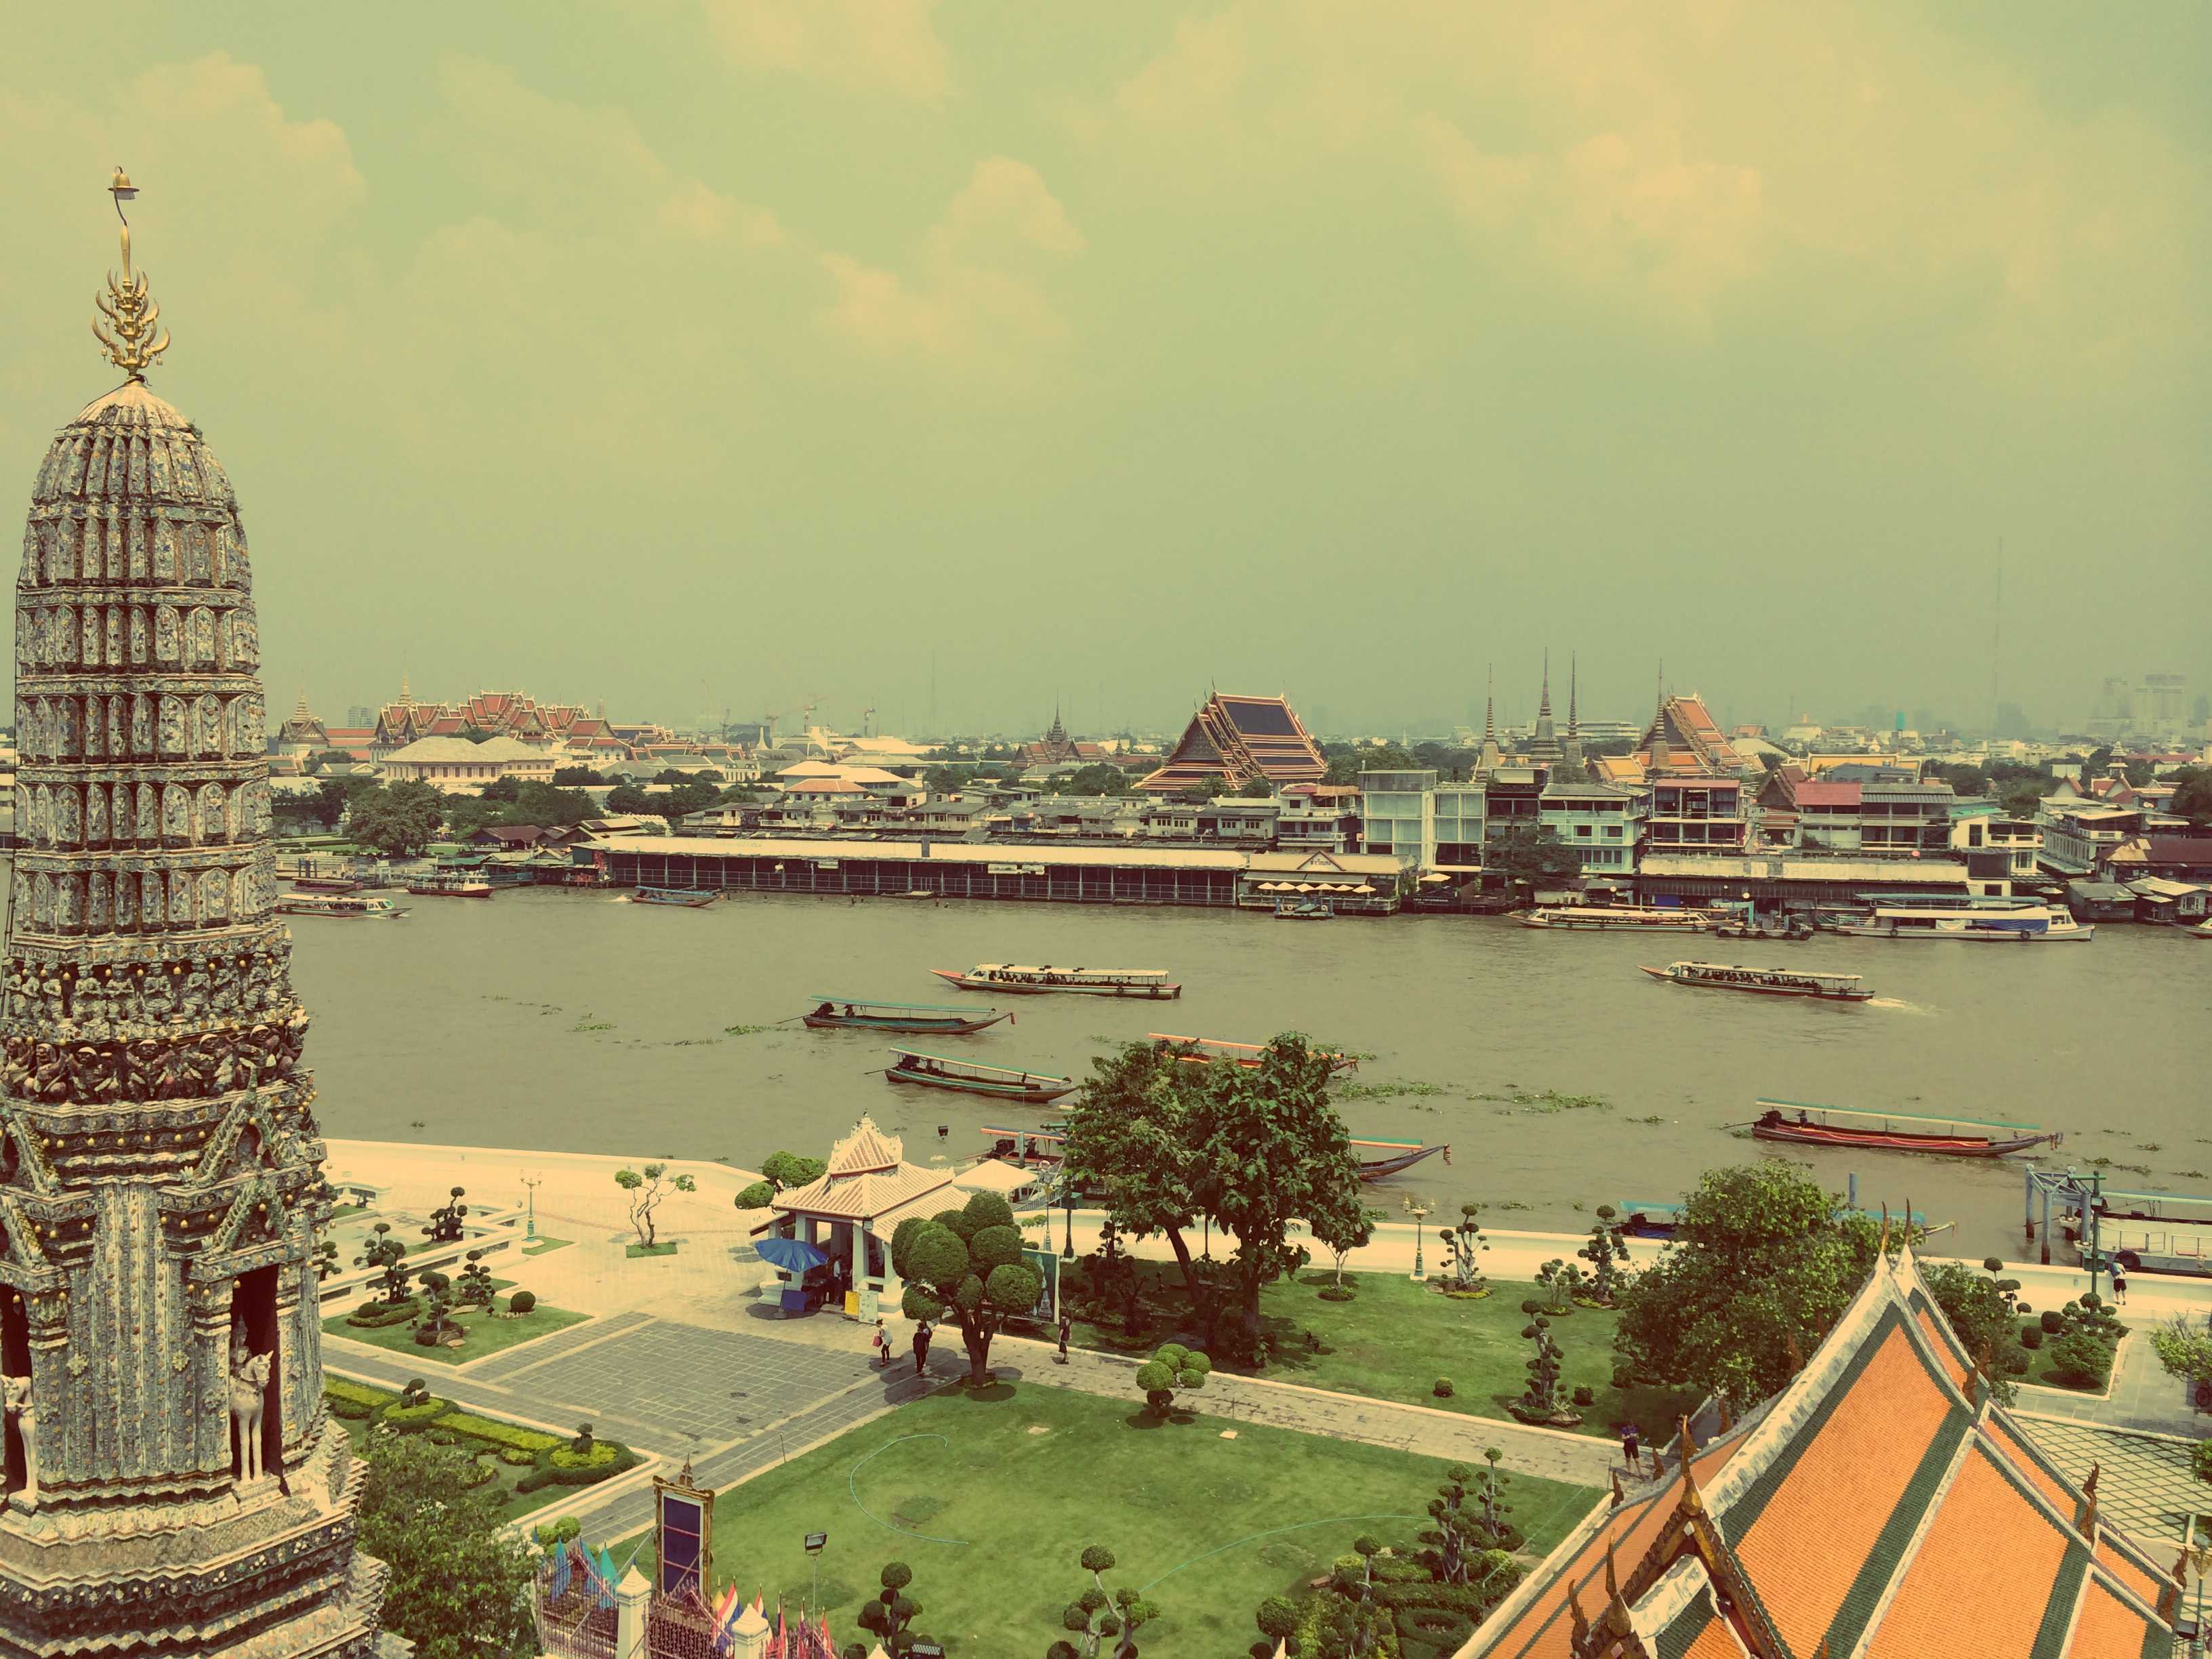
water, architecture, skyline, town, city, river, cityscape, asia, landmark, tourism, thailand, buildings, boats, ships, bangkok, aerial photography, urban area, human settlement